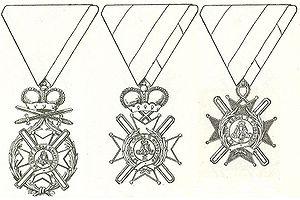
L'Ordre de la Croix de Takovo est un ordre honorifique de Serbie. Créé en 1865, c'est le plus ancien des ordres serbes.